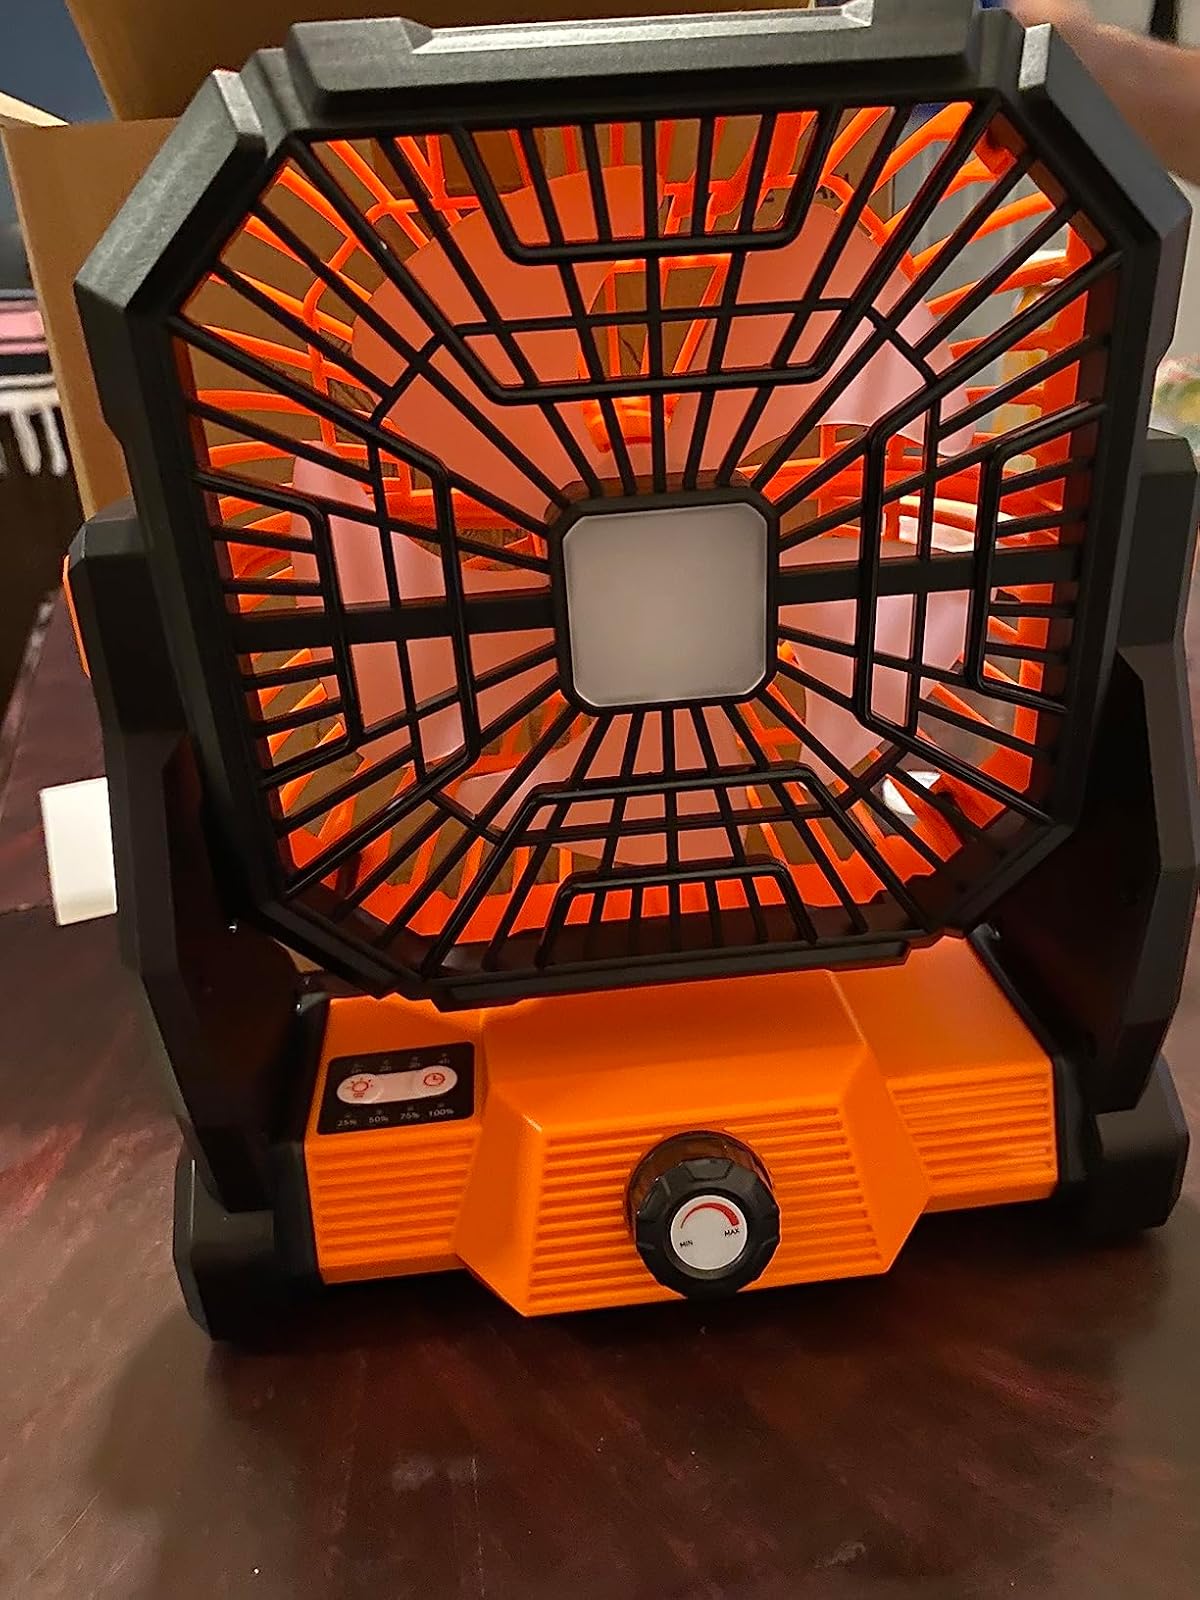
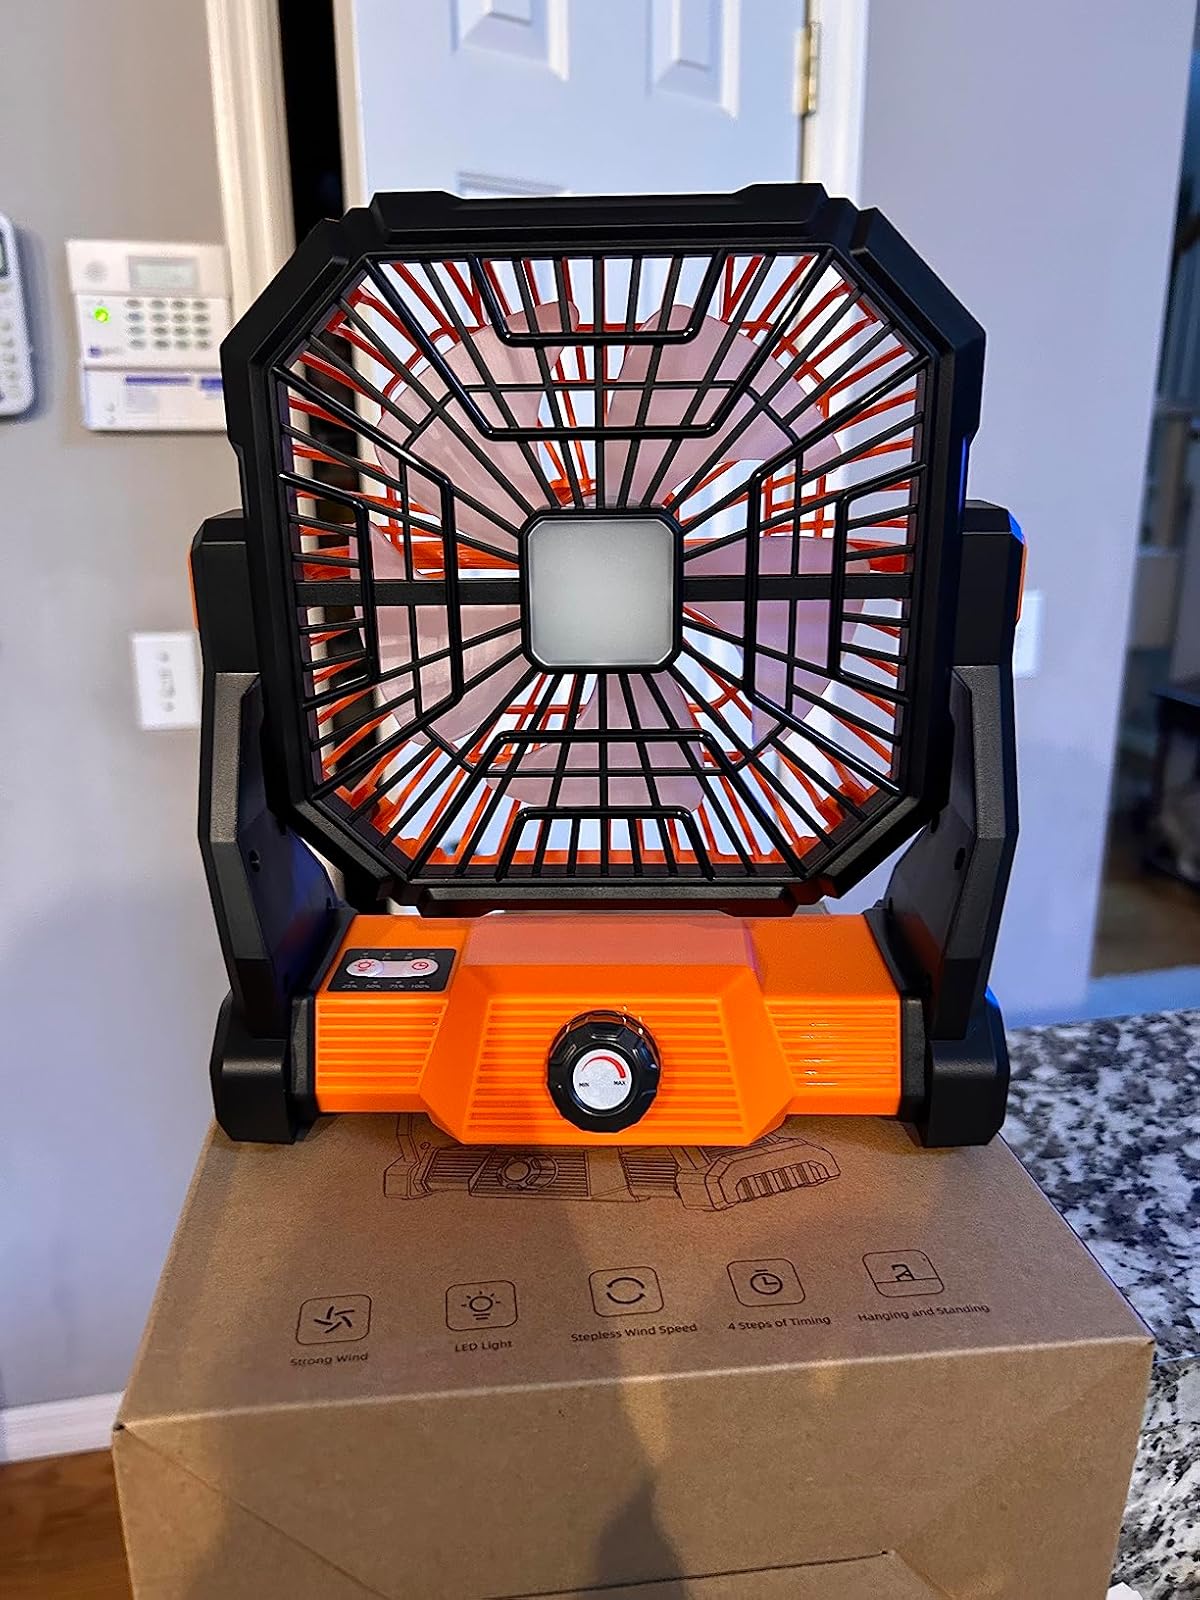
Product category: lantern
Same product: yes